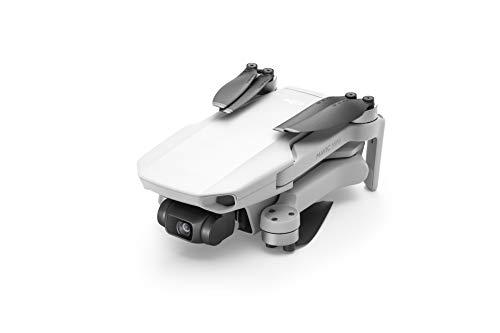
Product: DJI Mavic Mini Combo - Drone FlyCam Quadcopter with 2.7K Camera 3-Axis Gimbal GPS 30min Flight Time
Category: Toys & Games | Hobbies | Remote & App Controlled Vehicles & Parts | Remote & App Controlled Vehicles | Quadcopters & Multirotors
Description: Mavic Mini supports 12MP aerial photos and 2.
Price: $399.00 $ 399 . 00